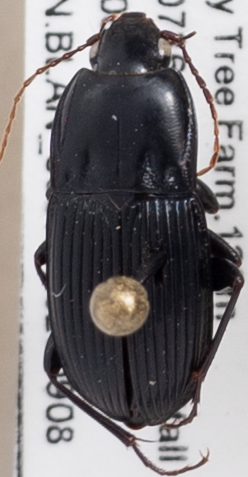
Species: Pterostichus permundus
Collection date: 2020-09-08
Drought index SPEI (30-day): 0.786
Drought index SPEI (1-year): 0.23
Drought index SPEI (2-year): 1.594